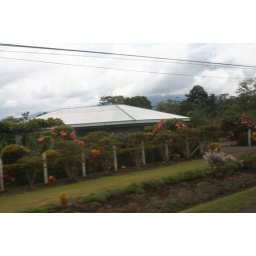
from the bus window in la fortuna